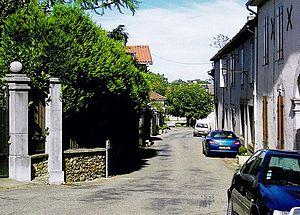
La rue de l'Ormeau actuelle
Nestier est une commune française située dans le département des Hautes-Pyrénées en région administrative appelée Occitanie. Sa région historique est la Gascogne.